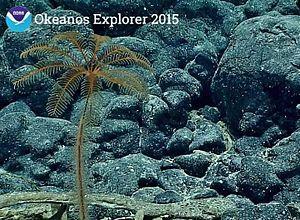
Un crinoïde abyssal de la famille des Bathycrinidae, observé dans les abysses au large de Hawaii par la mission Okeanos Explorer 2015 (identification
Les Bathycrinidae sont une famille de crinoïdes.
L'exploration des abysses est l'étude des propriétés physiques, chimiques, biologiques et les conditions dans les abysses, à des fins scientifiques ou commerciales. L'exploration en eau profonde est considérée comme une activité relativement récente de l'homme par rapport aux autres domaines de la recherche géophysique, les grandes profondeurs n'ont été étudiées qu'au cours des 40 dernières années. Les abysses restent encore largement inexplorés, et forment un domaine relativement inconnu.
Articulata est une sous-classe de crinoïdes, qui contient selon certaines classifications jusqu'à 50 familles.
Les comatules sont un ordre de crinoïdes qui contient toutes les espèces mobiles de faible profondeur, ainsi que quelques taxons abyssaux. Ils constituent la majorité des crinoïdes actuels, bien que des crinoïdes fixés existent encore dans les autres ordres, et que certaines espèces abyssales de ce groupe aient restauré l'usage d'une tige.